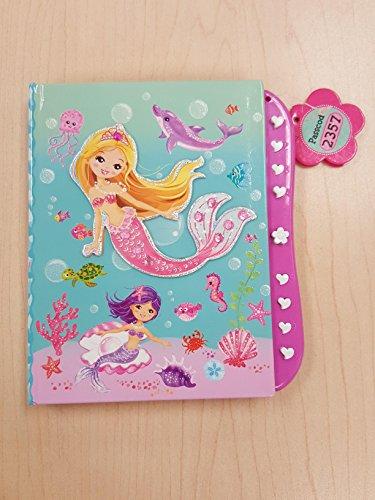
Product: Hot Focus Mermaid Secret Message Set
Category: Toys & Games | Learning & Education | Science Kits & Toys
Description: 2-in-1 Secret Message Pen with black light top.
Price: $12.00
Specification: ProductDimensions:8.5x1.2x8.5inches|ItemWeight:9.6ounces|ShippingWeight:9.6ounces(Viewshippingratesandpolicies)|DomesticShipping:ItemcanbeshippedwithinU.S.|InternationalShipping:ThisitemcanbeshippedtoselectcountriesoutsideoftheU.S.LearnMore|ASIN:B01N7RSD8W|Itemmodelnumber:203MM|Manufacturerrecommendedage:5yearsandup